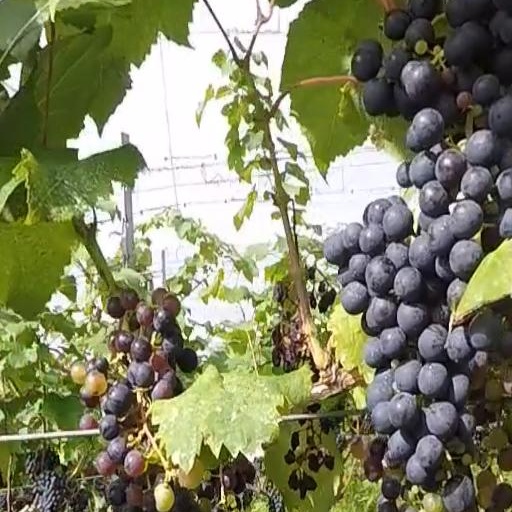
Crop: grape